Second Purim

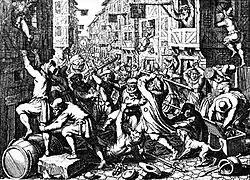
The Fettmilch Uprising in the Frankfurter Judengasse, part of the events leading up to Purim Vinz

Second Purim, also called Purim Katan, is a celebratory day uniquely observed by a Jewish community or individual family to commemorate the anniversary of its deliverance from destruction, catastrophe, or an antisemitic ruler or threat. Similar to the observance of the Jewish holiday of Purim, Second Purims were typically commemorated with the reading of "The Megillah" about the events that led to the salvation, specially-composed prayers, a festive meal, and the giving of charity. In some cases, a fast day was held the day before. Second Purims were established by hundreds of communities in the Jewish diaspora and in the Land of Israel under foreign rule. Most Second Purims are no longer observed.